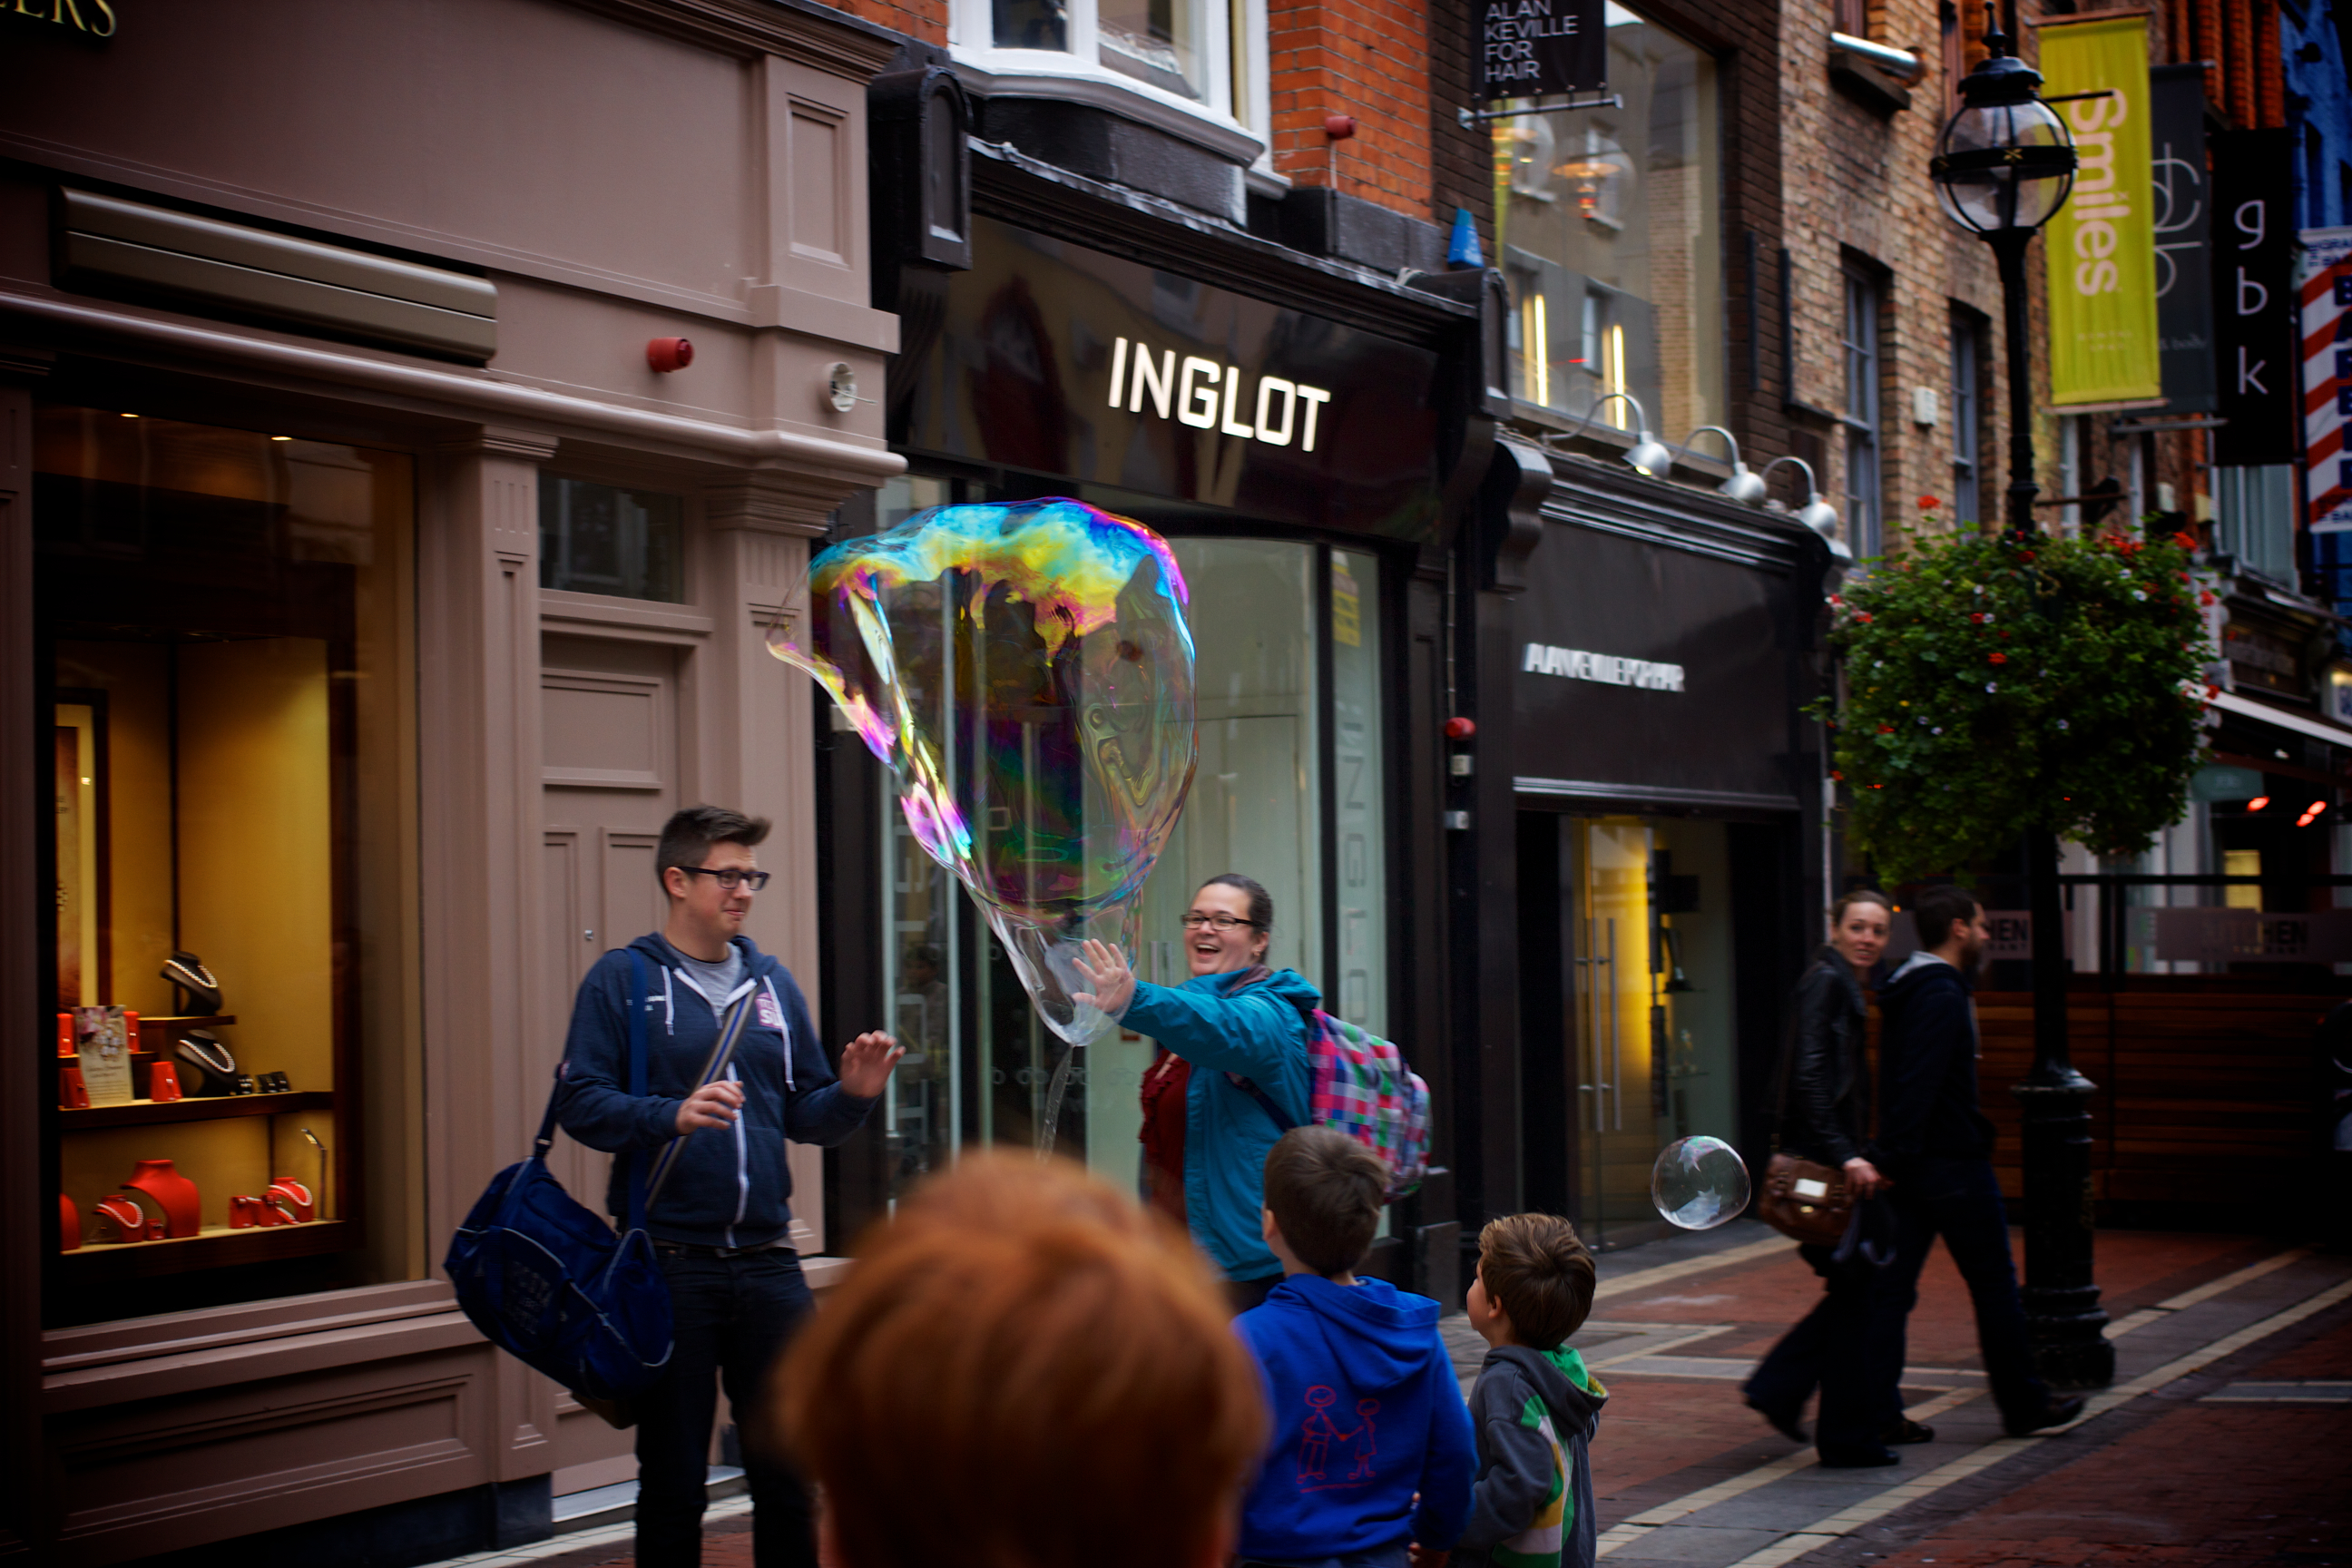
pedestrian, people, road, street, night, city, crowd, downtown, evening, color, public transport, bubble, kids, fun, soap, infrastructure, urban area